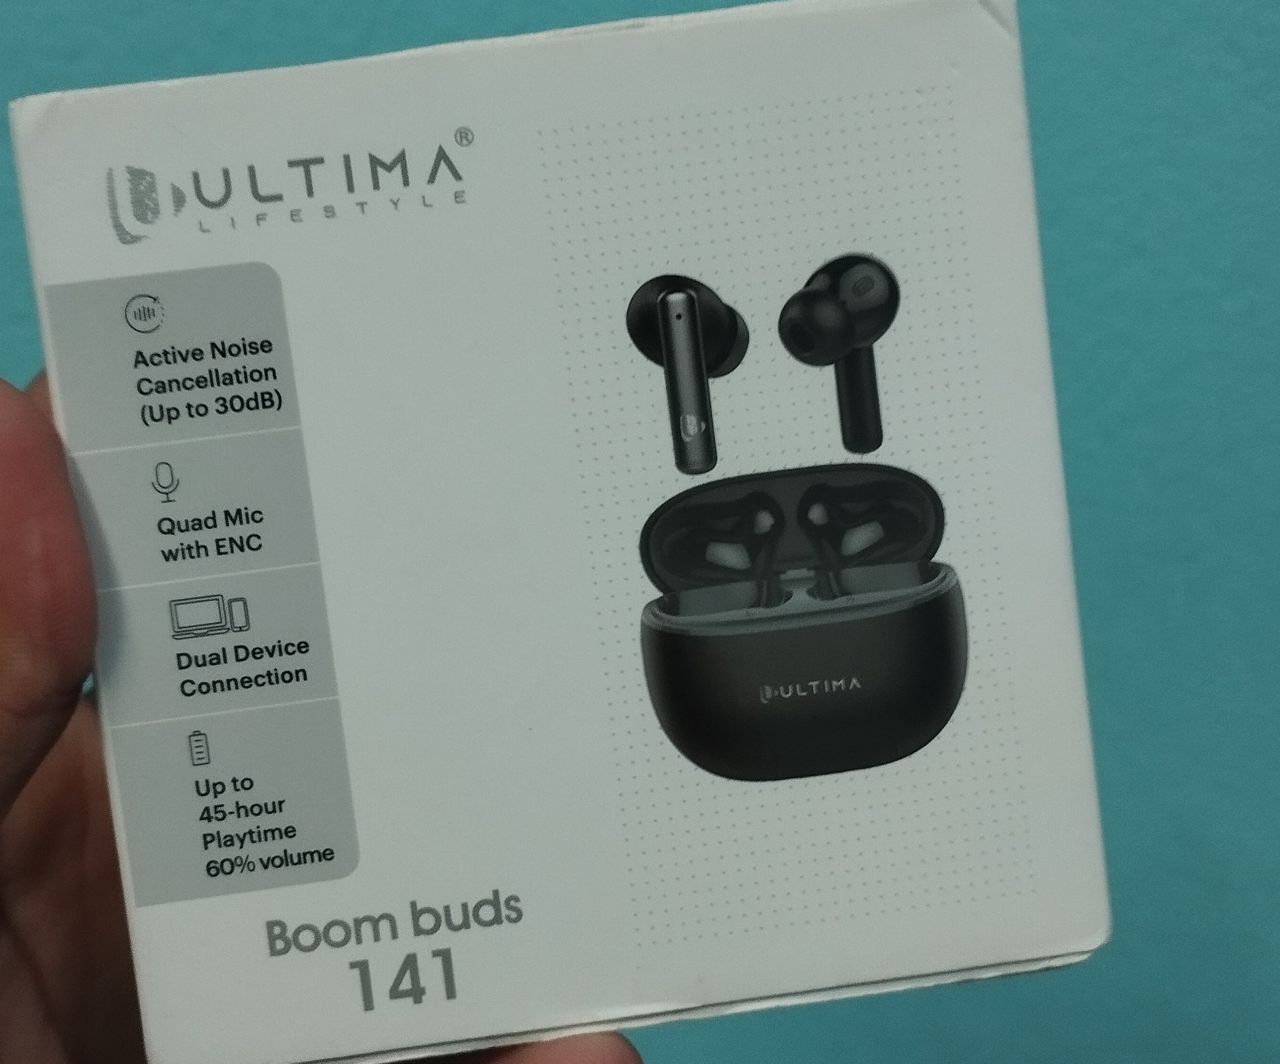
Label: cardboard